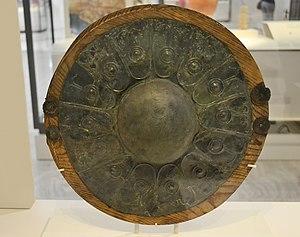
L’armée de Carthage fut l'une des forces militaires les plus importantes de l'Antiquité classique.
Le terme de Celtibères se réfère généralement aux tribus celtiques ou « celtisées » de la péninsule Ibérique. Ils sont nommés ainsi par les géographes grecs. Ces peuples celtibères habitaient à l'ouest des Monts ibériques. Les Romains les considéraient comme un mélange de Celtes et d'Ibères, mais en les différenciant ainsi de leurs voisins, c'est-à-dire des Celtes du plateau et des Ibères de la côte.